Armitage Robinson

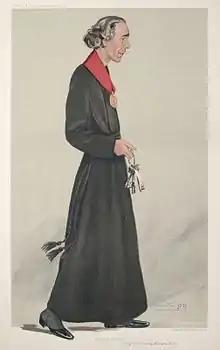

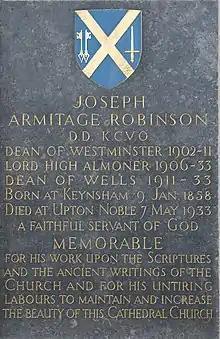
Memorial in Wells Cathedral

Joseph Armitage Robinson (9 January 1858 – 7 May 1933) was a priest in the Church of England and scholar. He was successively Dean of Westminster (1902–1911) and of Wells (1911–1933).